Union Pacific 737

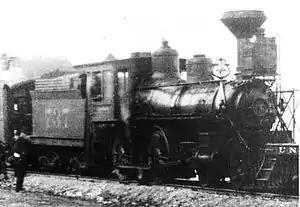
UP No. 737, Ca. 1890

Union Pacific Railway Engine No. 737 or UP 737 is a 4-4-0 "American" type steam locomotive. It is currently the oldest preserved Union Pacific steam locomotive. It was originally acquired by the Union Pacific Railroad (UP) in 1887.